Todd Pacific Shipyards, Los Angeles Division

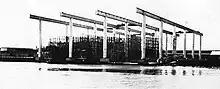
Los Angeles Shipbuilding and Drydock Corporation Plant, San Pedro, California on March 23, 1942.

Todd Shipyards purchased the Los Angeles SB&DDC after World War II and began to operate this shipyard as the Todd Shipyards, Los Angeles Division beginning in November 1946. Wartime labor at the LA division peaked at around 20,000 workers.